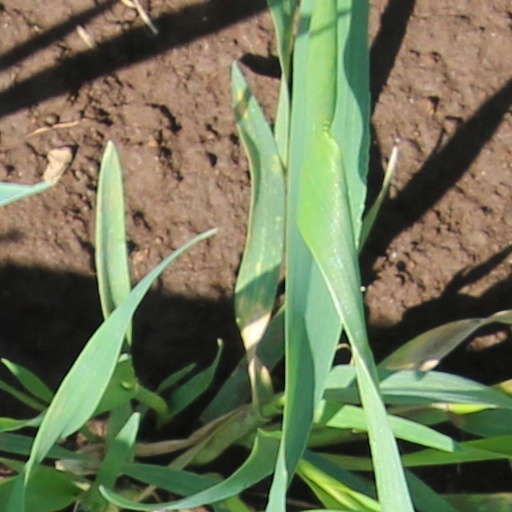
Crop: wheat